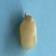
Maize quality: Good